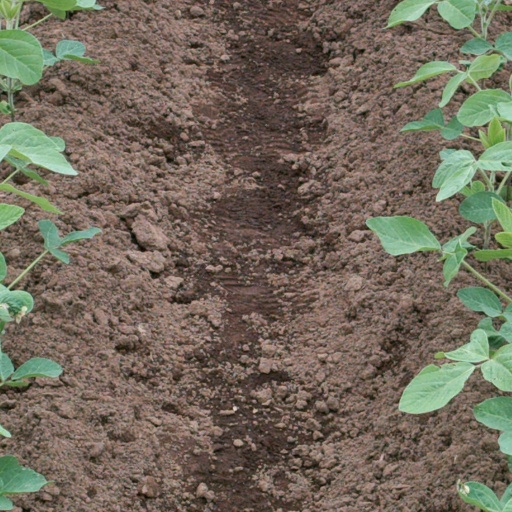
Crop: soybean